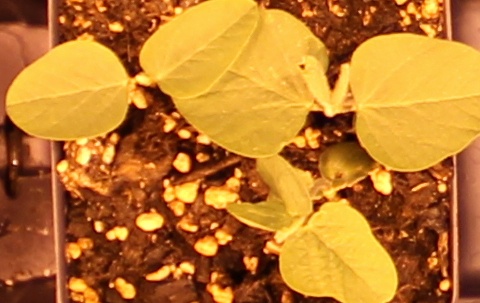
Label: Soybean